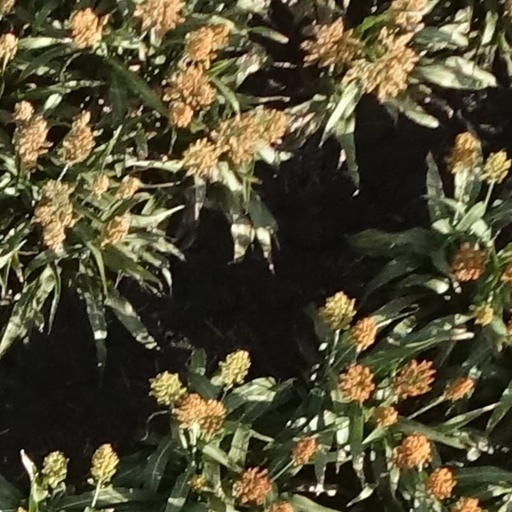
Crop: sorghum